St Annes-on-the-Sea Carnegie Library

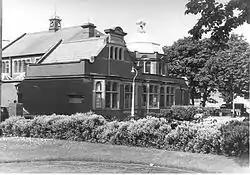
St Anne's Public Library c.1980

The Carnegie Library is in Lytham St Annes, Lancashire, England.